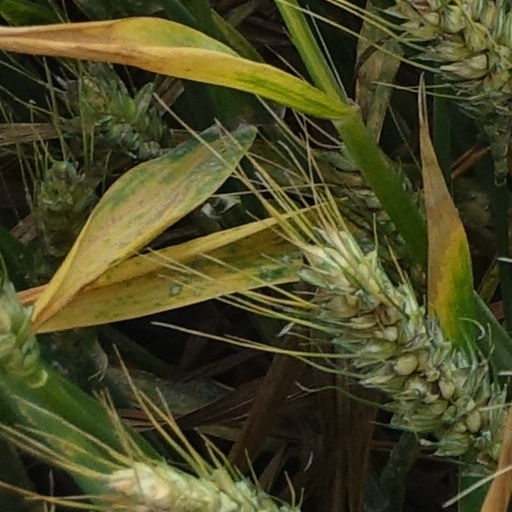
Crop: wheat